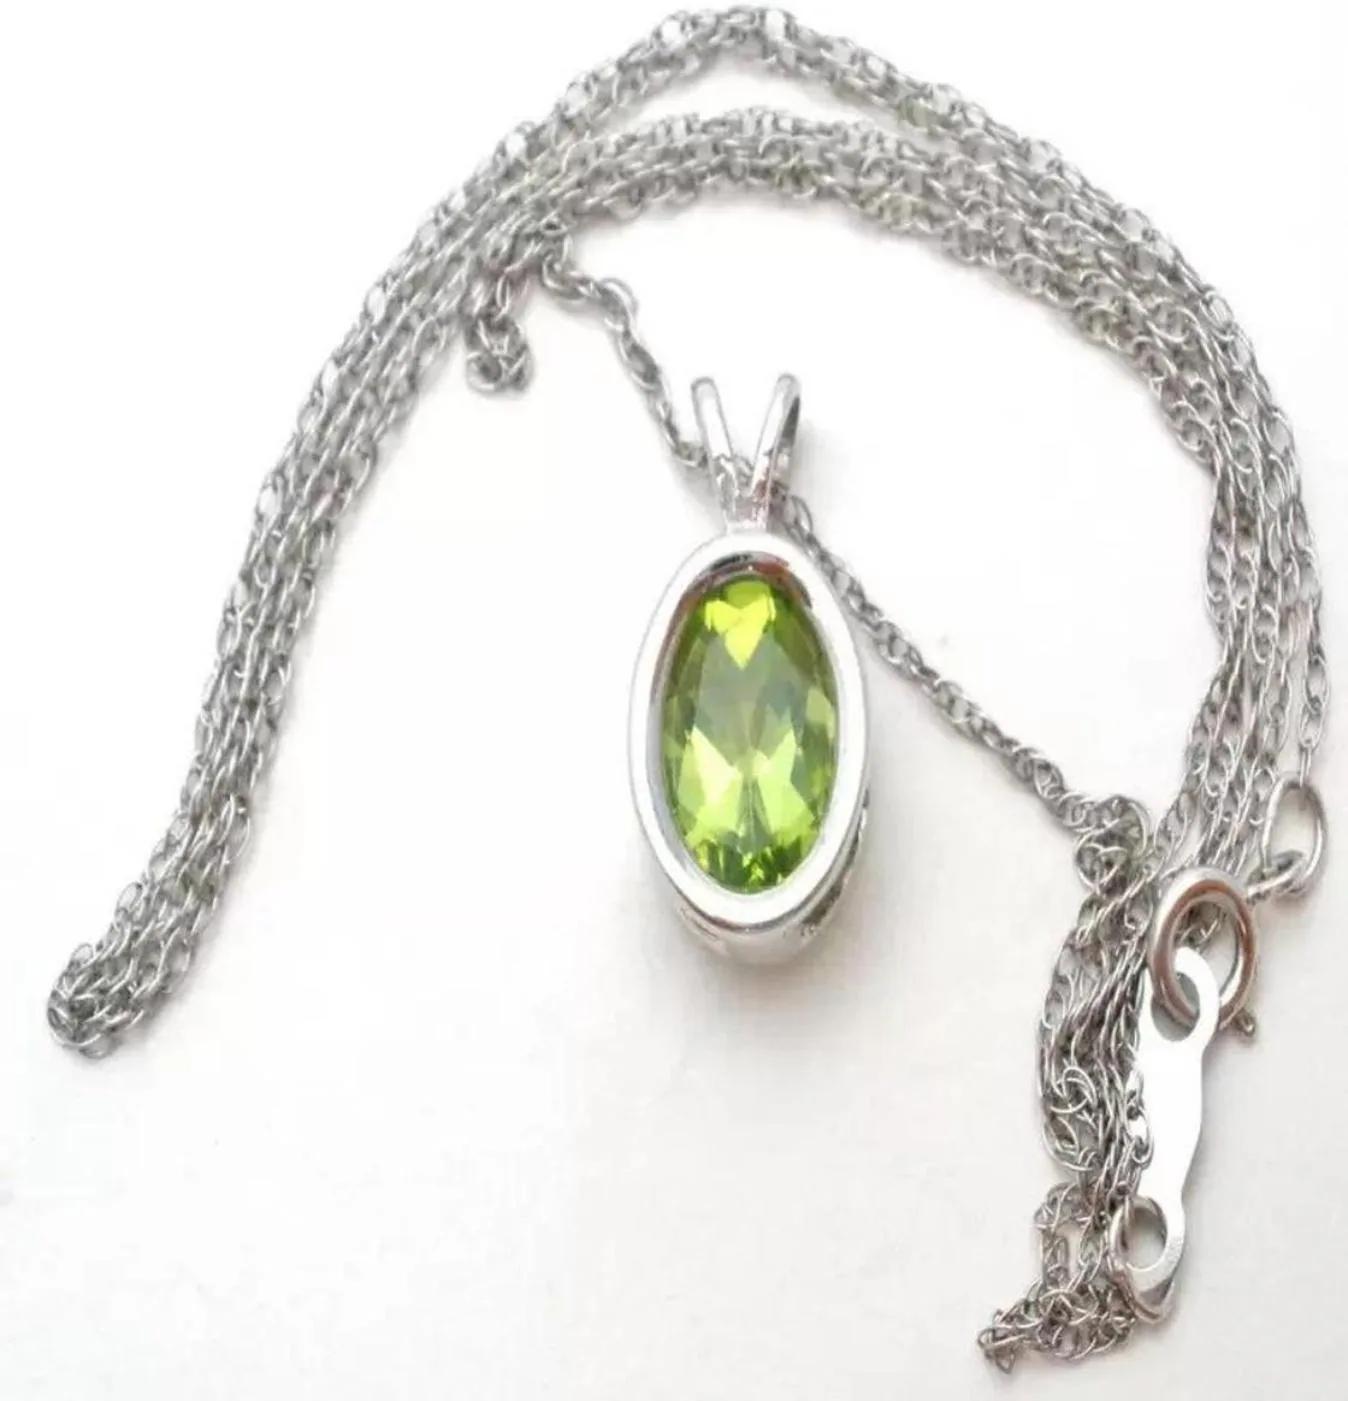
Chopra Gems Brass Certified and Natural Peridot Stone Pendant Green (Men and Women) (Pendant_RSs85)
Type: Necklaces & Pendants
Brand: Chopra Gems & Jewellery
Price: Rs. 499
 Peridot was a very famous stone during ancient times.This stone is substitute of emerald. Peridots have magical and mystical properties associated with them. Some of its benefits areperidots increase strength and vitality in people.They have a calming effect on the wearer. They are also said to bring happiness and warmth in the lives of people.They increase strength in people and reduce anxiety.When used as a necklace, they become a protector against negative emotions.They are known to have healing effect on liver and gall bladder.They help people in understanding relationships and their values. Since this stone is related to happiness, love and truth, it instills a sense of truthfulness in people and makes them think in a rational way.This stone releases negativity and brings clarity in thoughts.
Features: Type pendant,Color green,Material brass
Included: Peridot Stone Pendant